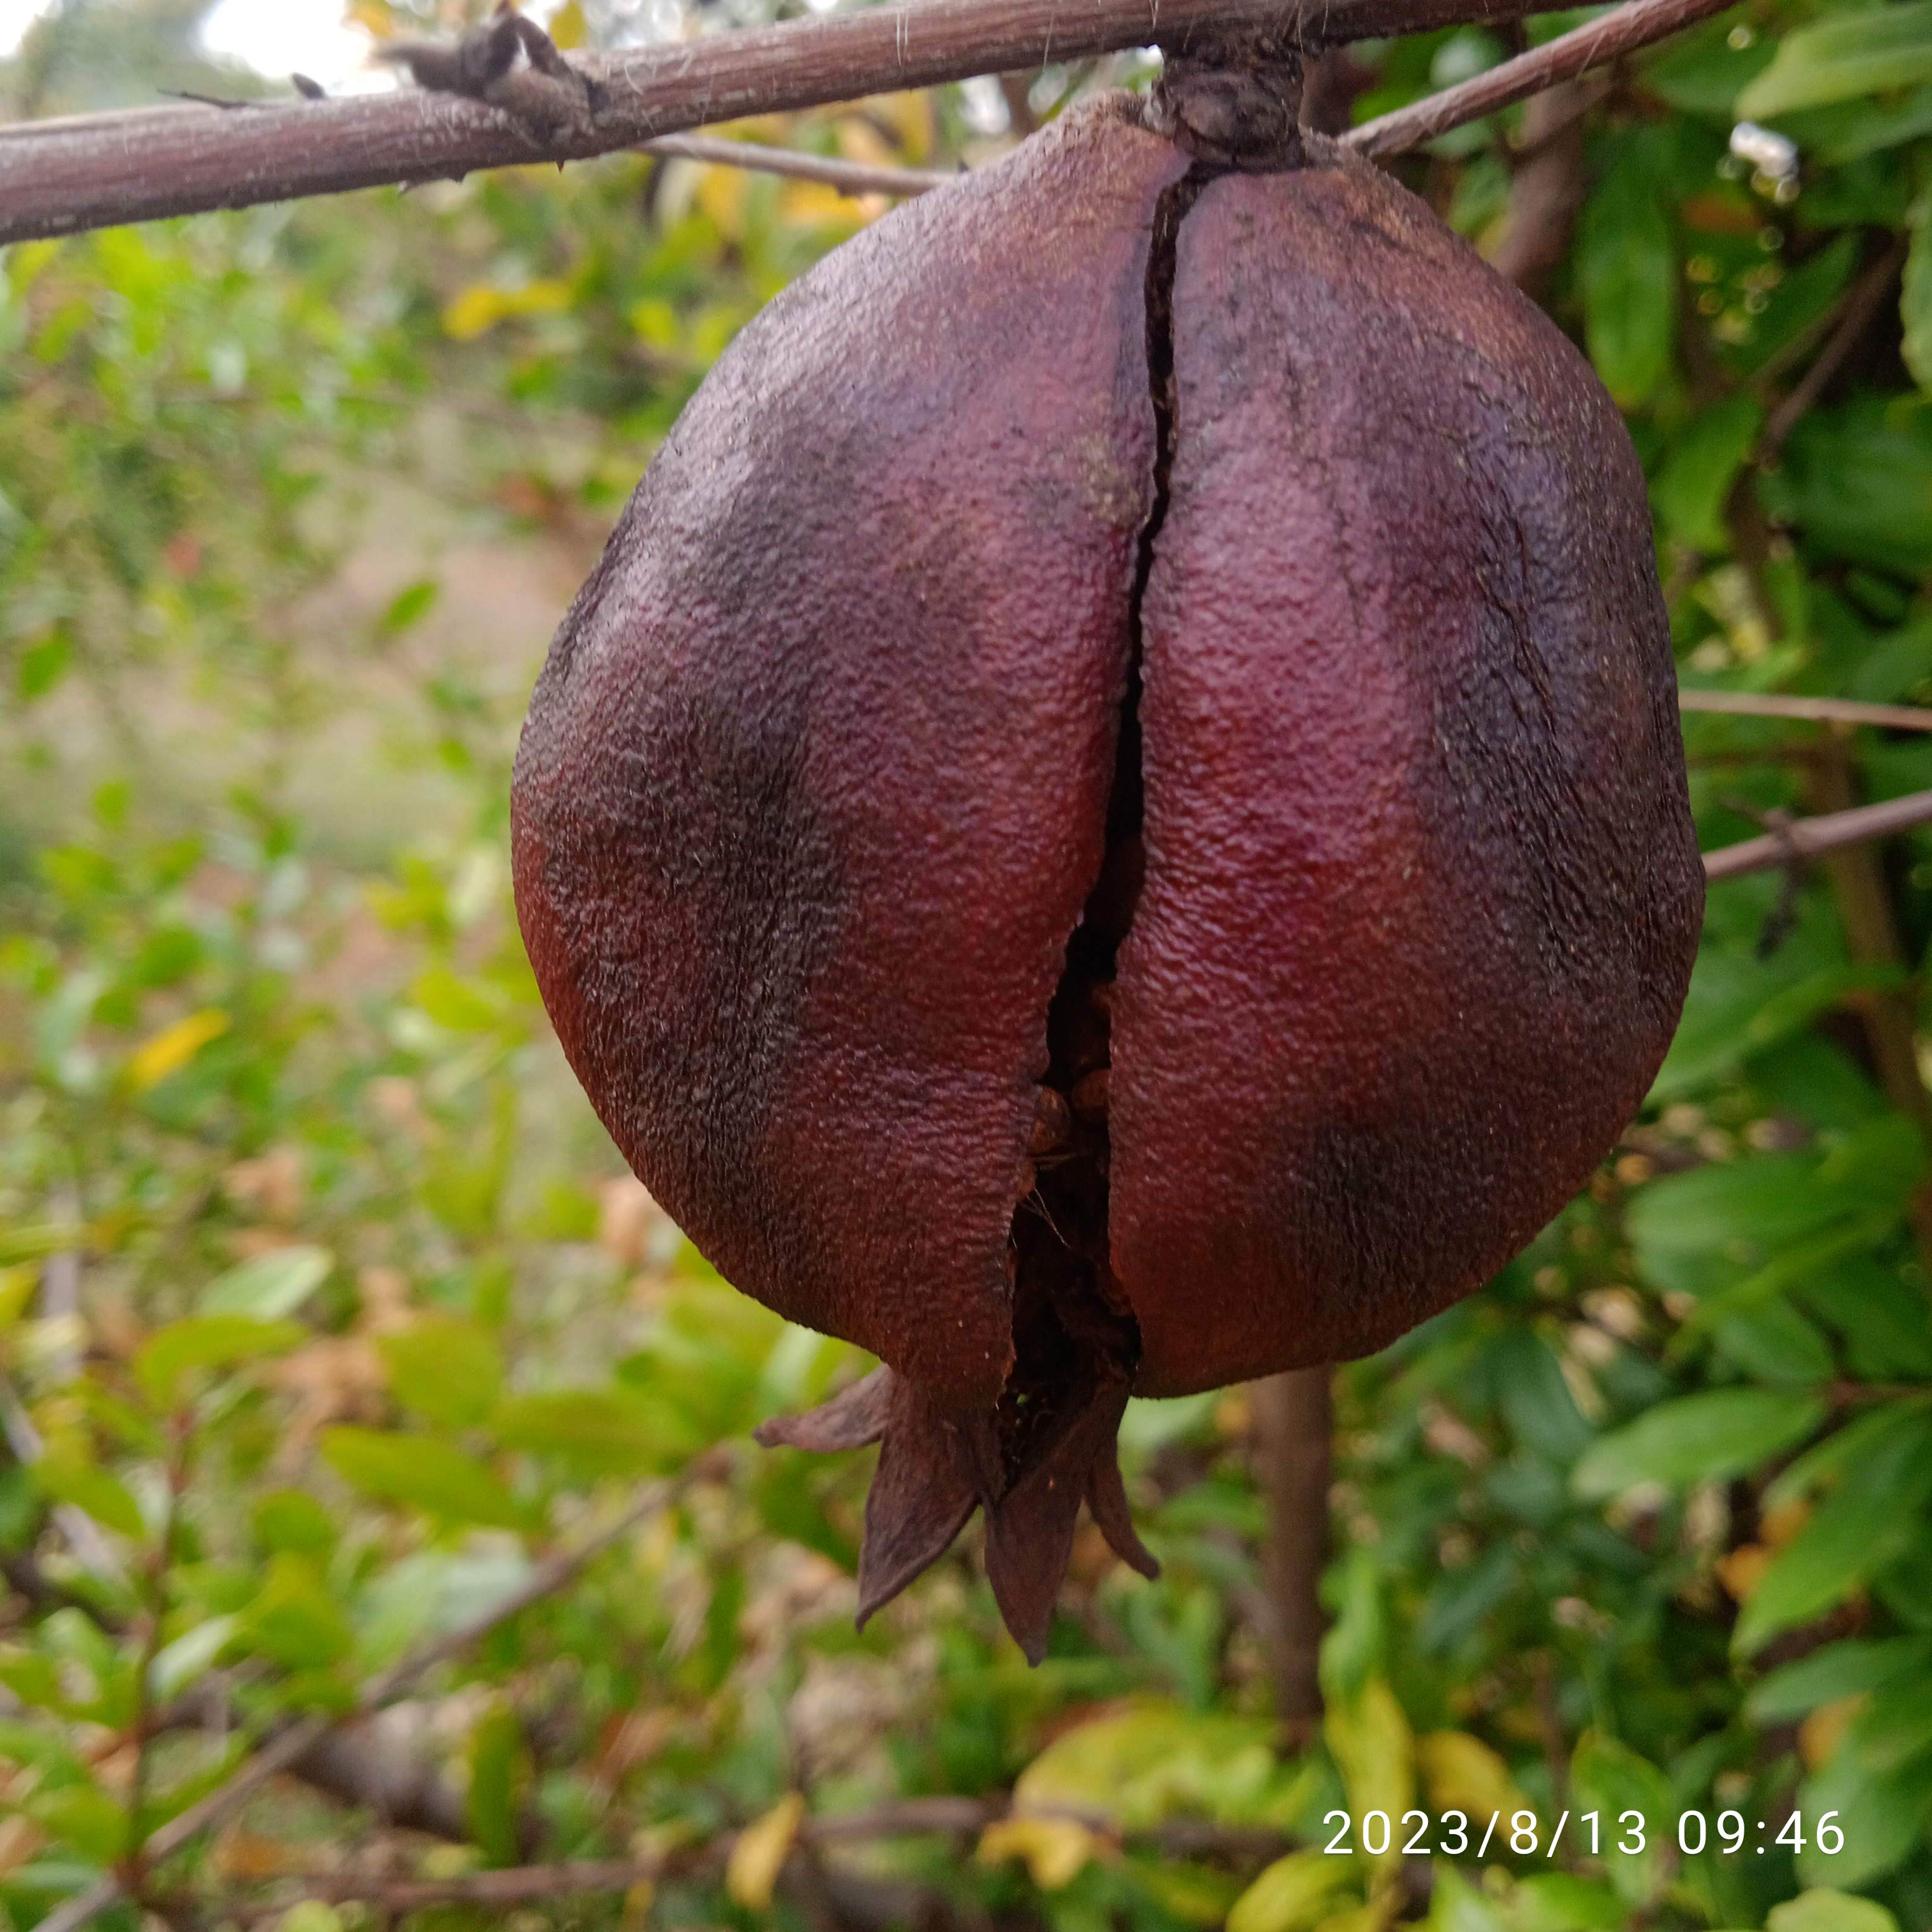
Label: Bacterial_Blight